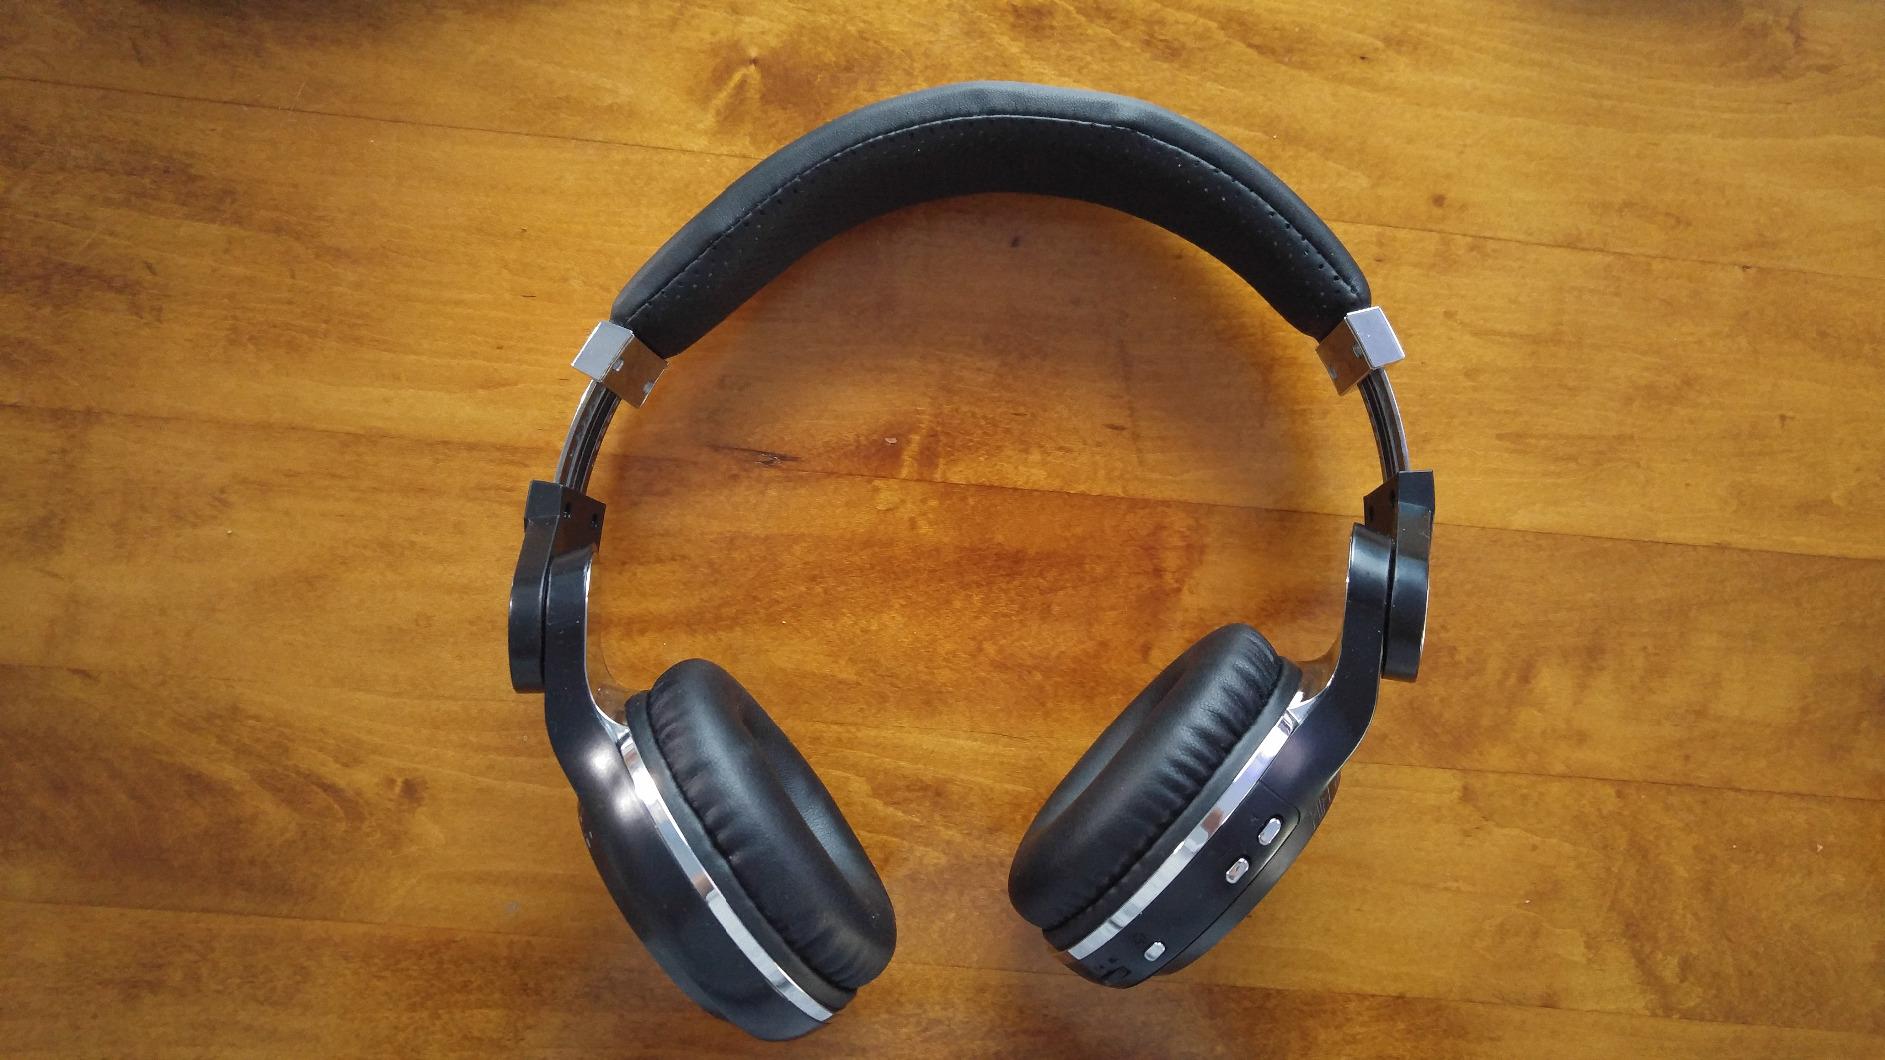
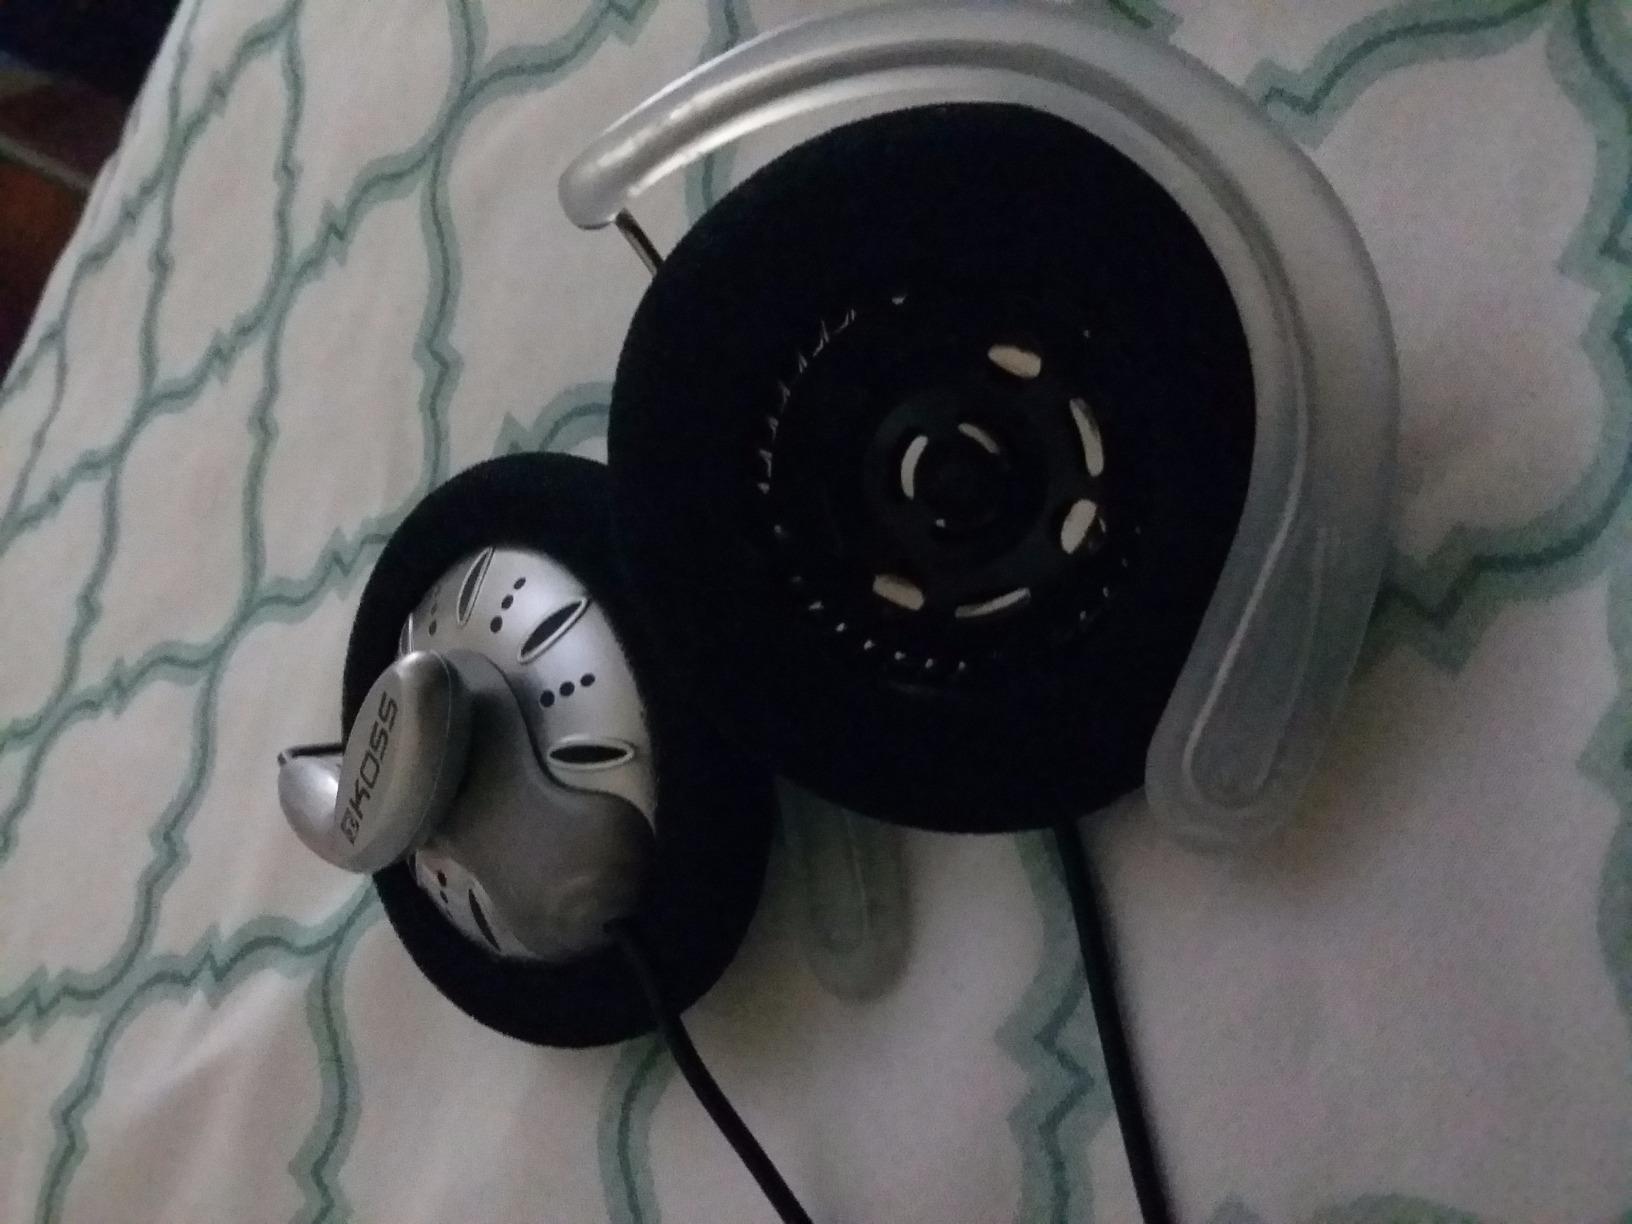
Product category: headphones
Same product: no